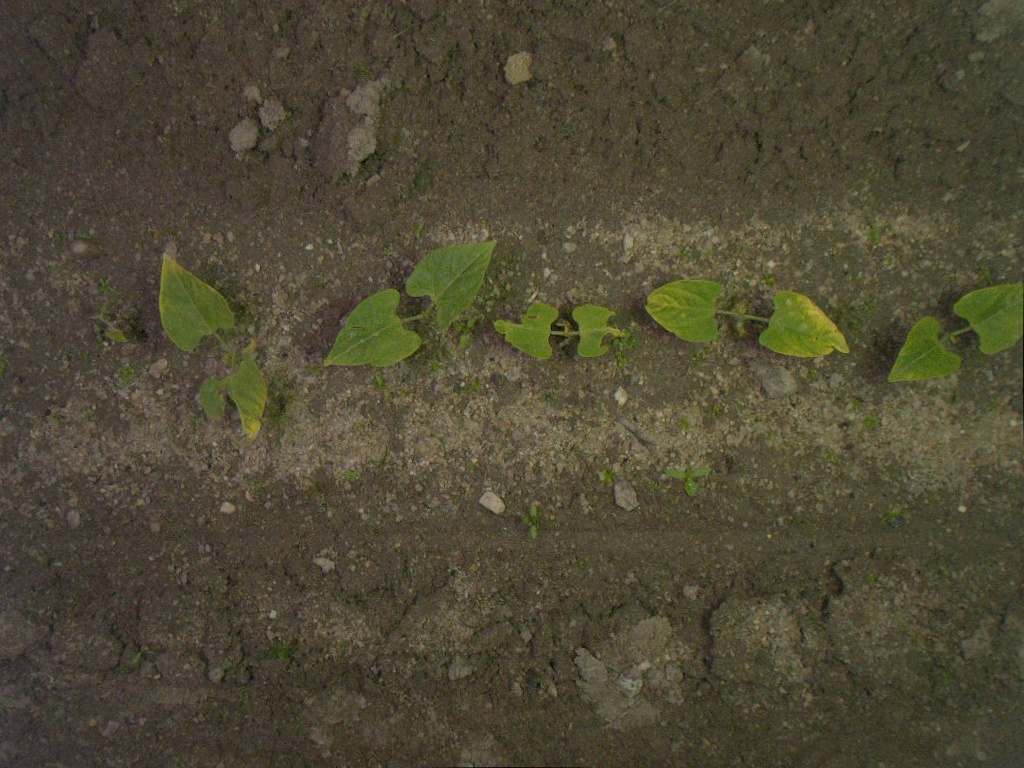
Crop: bean
Objects: stem_bean, stem_bean, stem_bean, stem_bean, stem_bean, bean, bean, bean, bean, bean